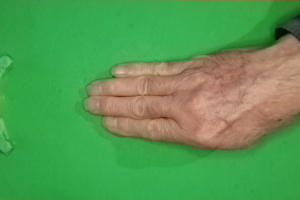
Label: paper